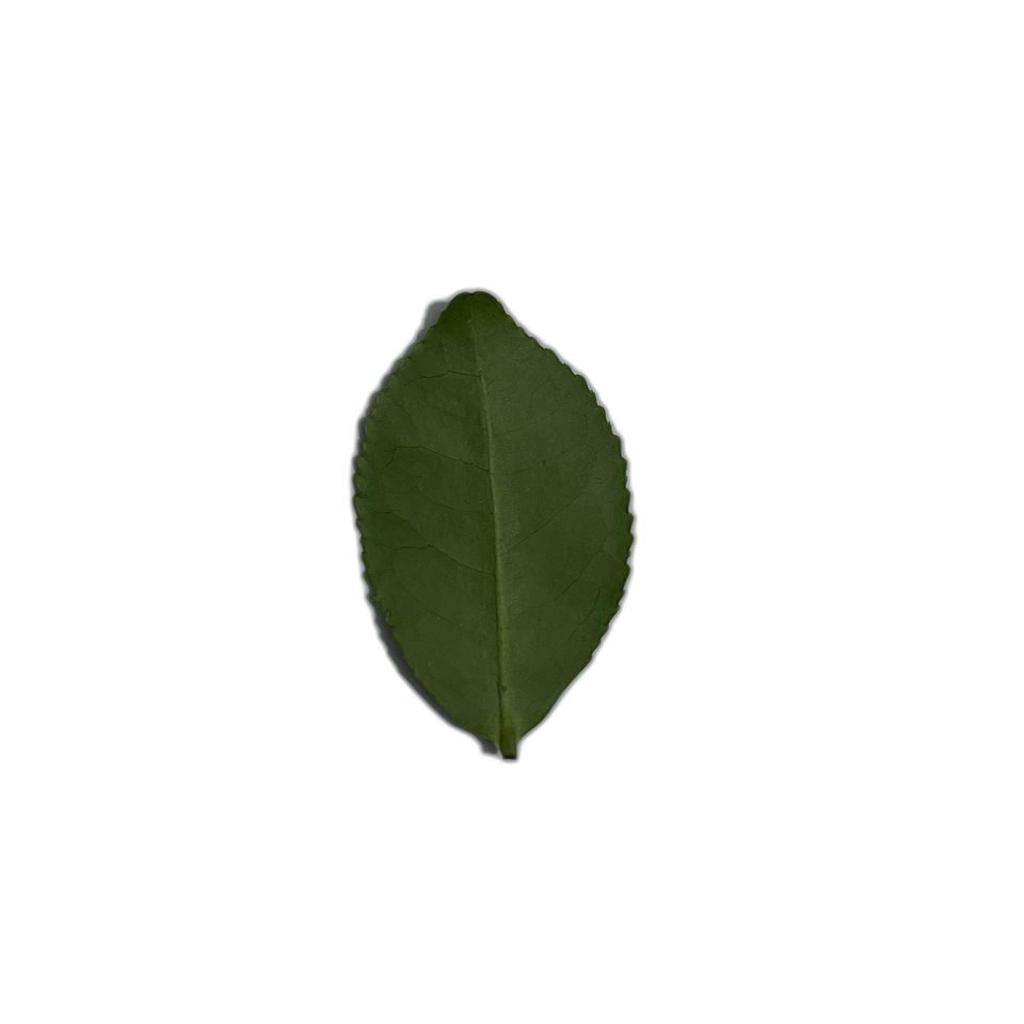
Label: Healthy